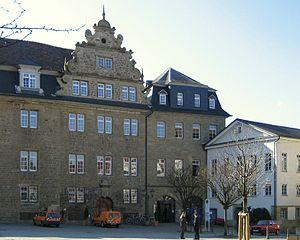
Madeleine de Nassau-Dillenbourg, fille de Guillaume de Nassau-Dillenbourg et de sa seconde épouse, Julienne de Stolberg. Madeleine était une sœur de Guillaume le taciturne.